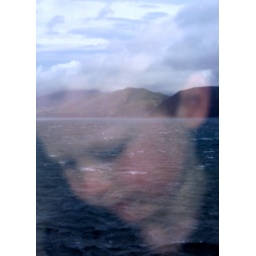
Four-year old son reflected in a window of the Kaitaki - crossing Cook Strait, New Zealand